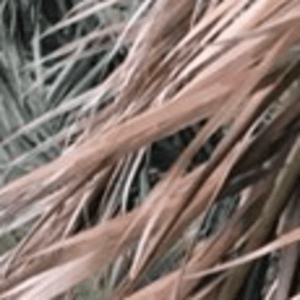
Label: Potassium Deficiency